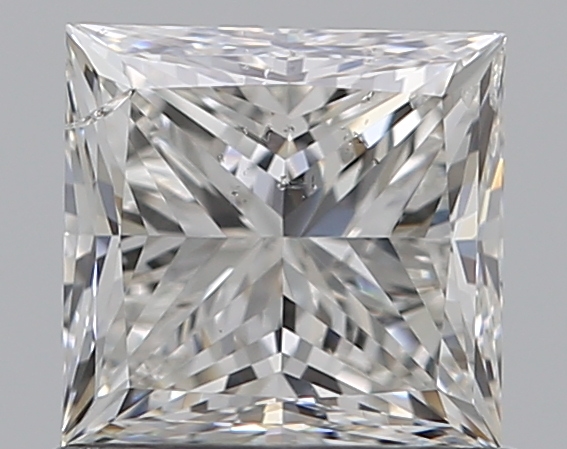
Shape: princess
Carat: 0.8
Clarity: SI2
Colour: G
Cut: VG
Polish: EX
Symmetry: VG
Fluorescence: N
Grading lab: GIA
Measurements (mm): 5.02 x 4.83 x 3.65